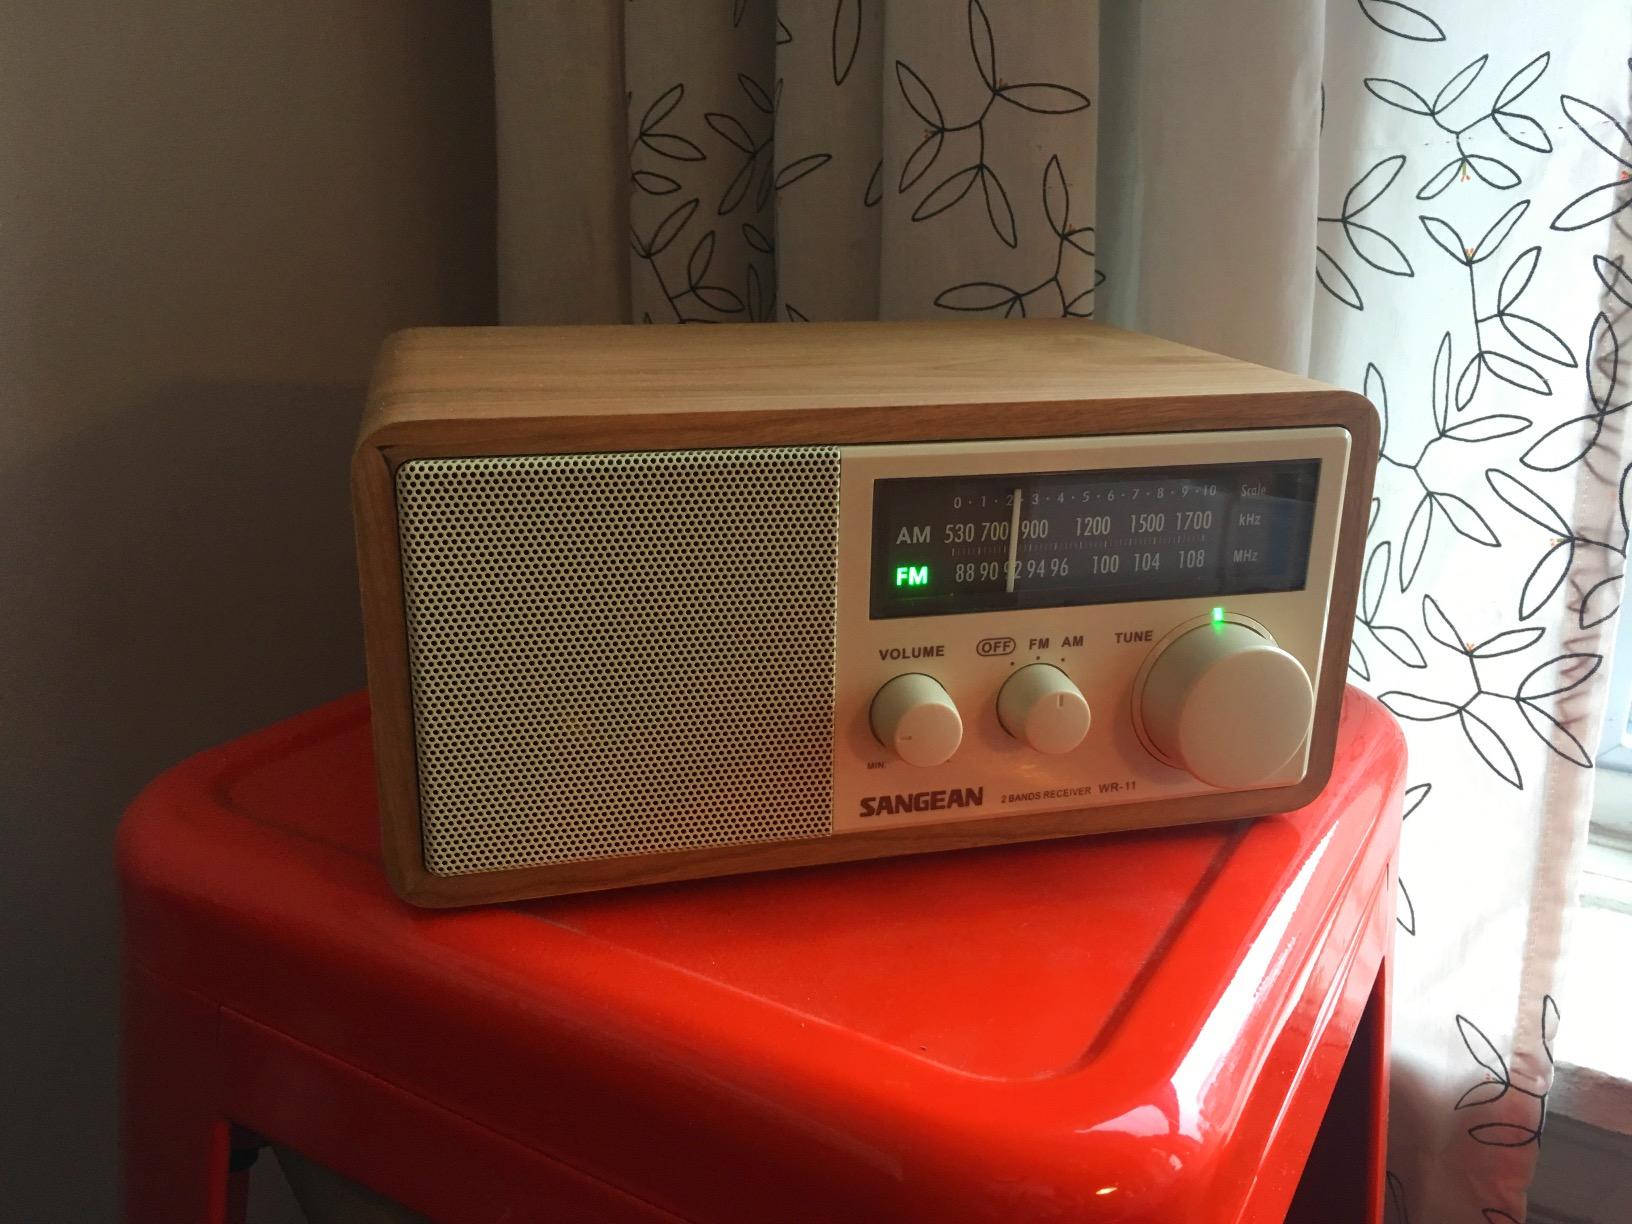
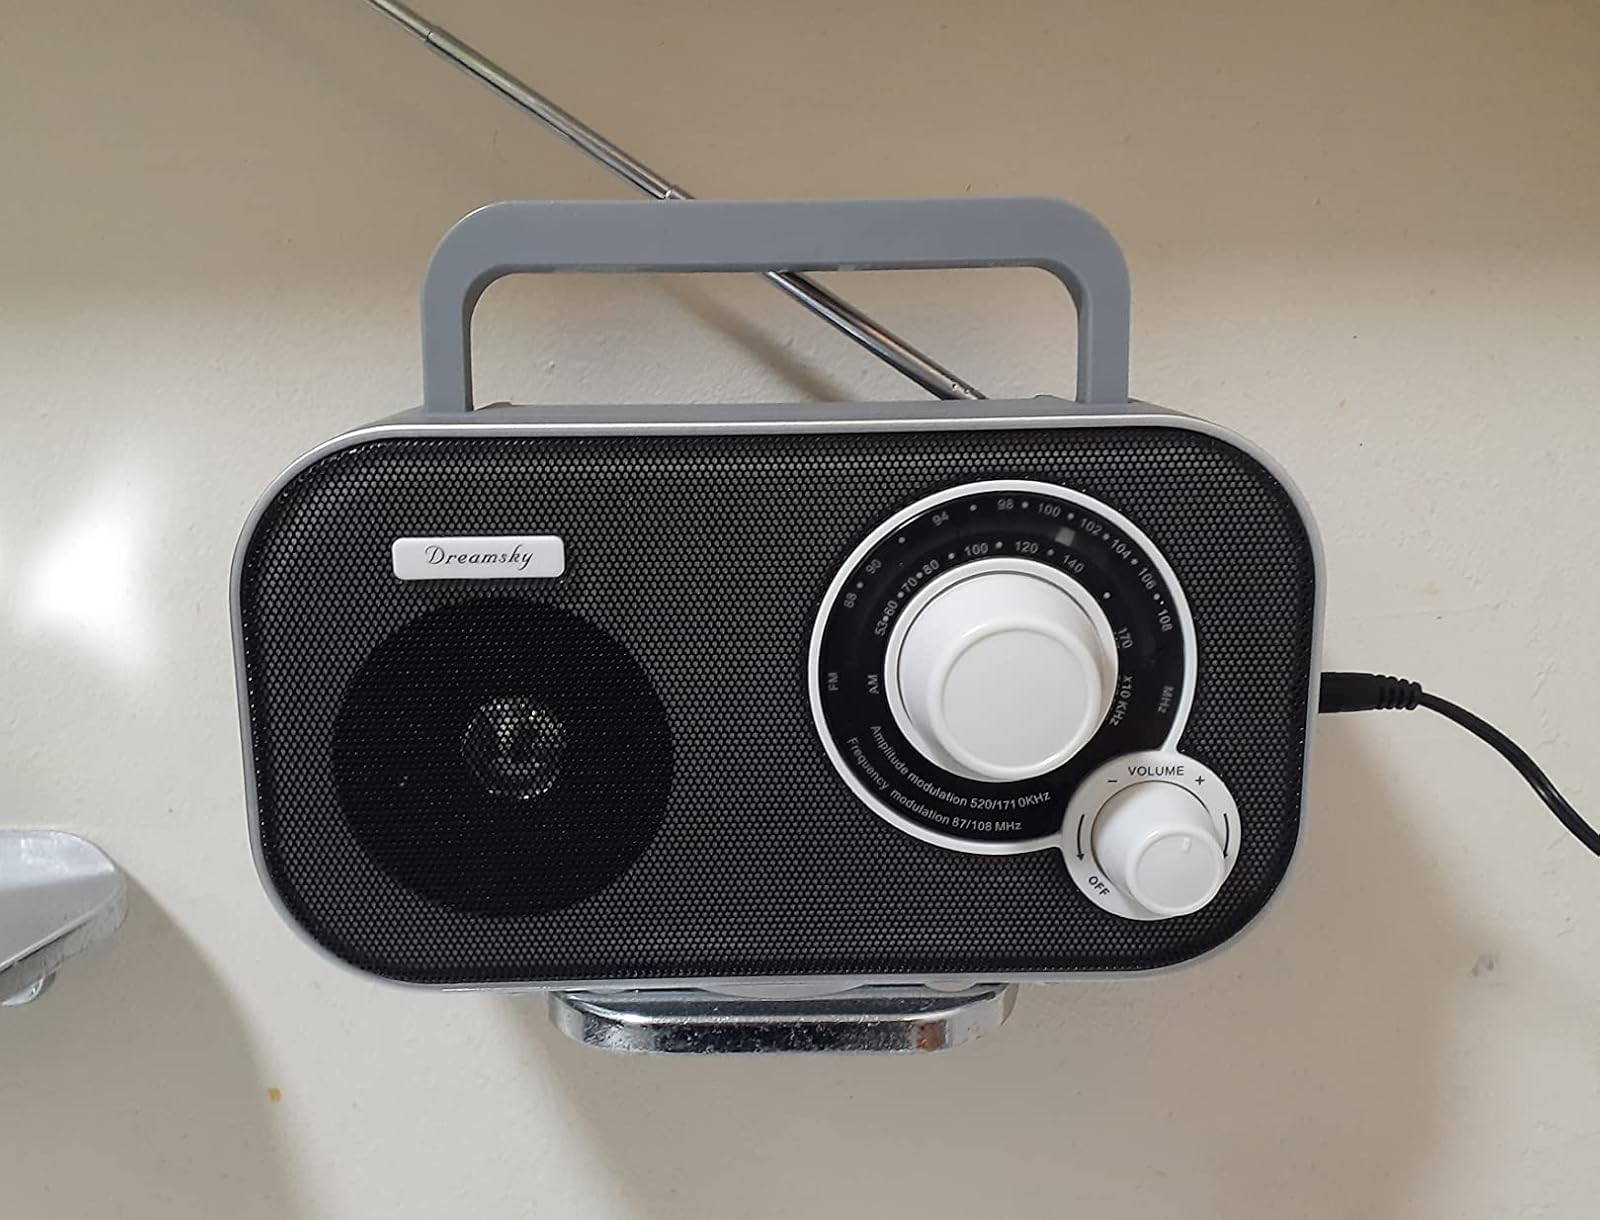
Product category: radio
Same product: no